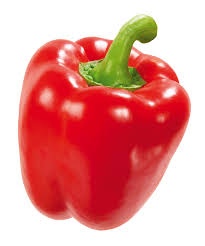
Label: capsicum